Élie Barnavi

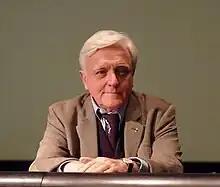
Élie Barnavi (2009)

Élie Barnavi (born 1946) is an Israeli historian and diplomat, who was the Israeli ambassador to France between 2000 and 2002. Born in Bucharest he moved as a child to Tel Aviv, Israel. He authored some fifteen books on France and Europe in the turmoil of the Religious Wars and on the contemporary history of Israel and of the Jewish people. He published numerous studies in professional journals in Europe, the US and Canada, as well as political articles in the Israeli and European press.